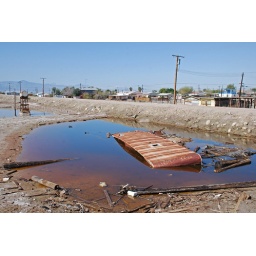
Only the roof of this sunken trailer remains visible under salt and water on the shores of the Salton Sea.